Leopard 1

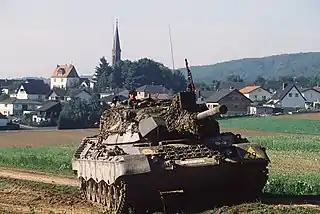
A West German army Leopard 1A1A1 with additional spaced armour on the turret and gun mantlet.

The armament consists of a 105 mm L7A3 rifled main gun (production licensed from the UK Royal Ordnance Factory) which was not stabilized on the first production series, and two MG 1 (later replaced with the MG3) machine guns: one is installed co-axial with the main gun (1,250 rounds are carried for it), while a second, anti-aircraft machine gun, is mounted on a skate rail above the gunner's hatch. For defensive purposes, the tank has two banks of four (4) electrically fired smoke grenade launchers on both sides of the turret, which can be fired individually or in a salvo. A reload kit with eight further smoke grenades was carried inside the turret.